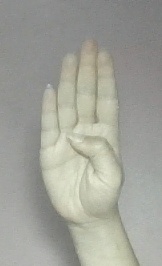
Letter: kaaf